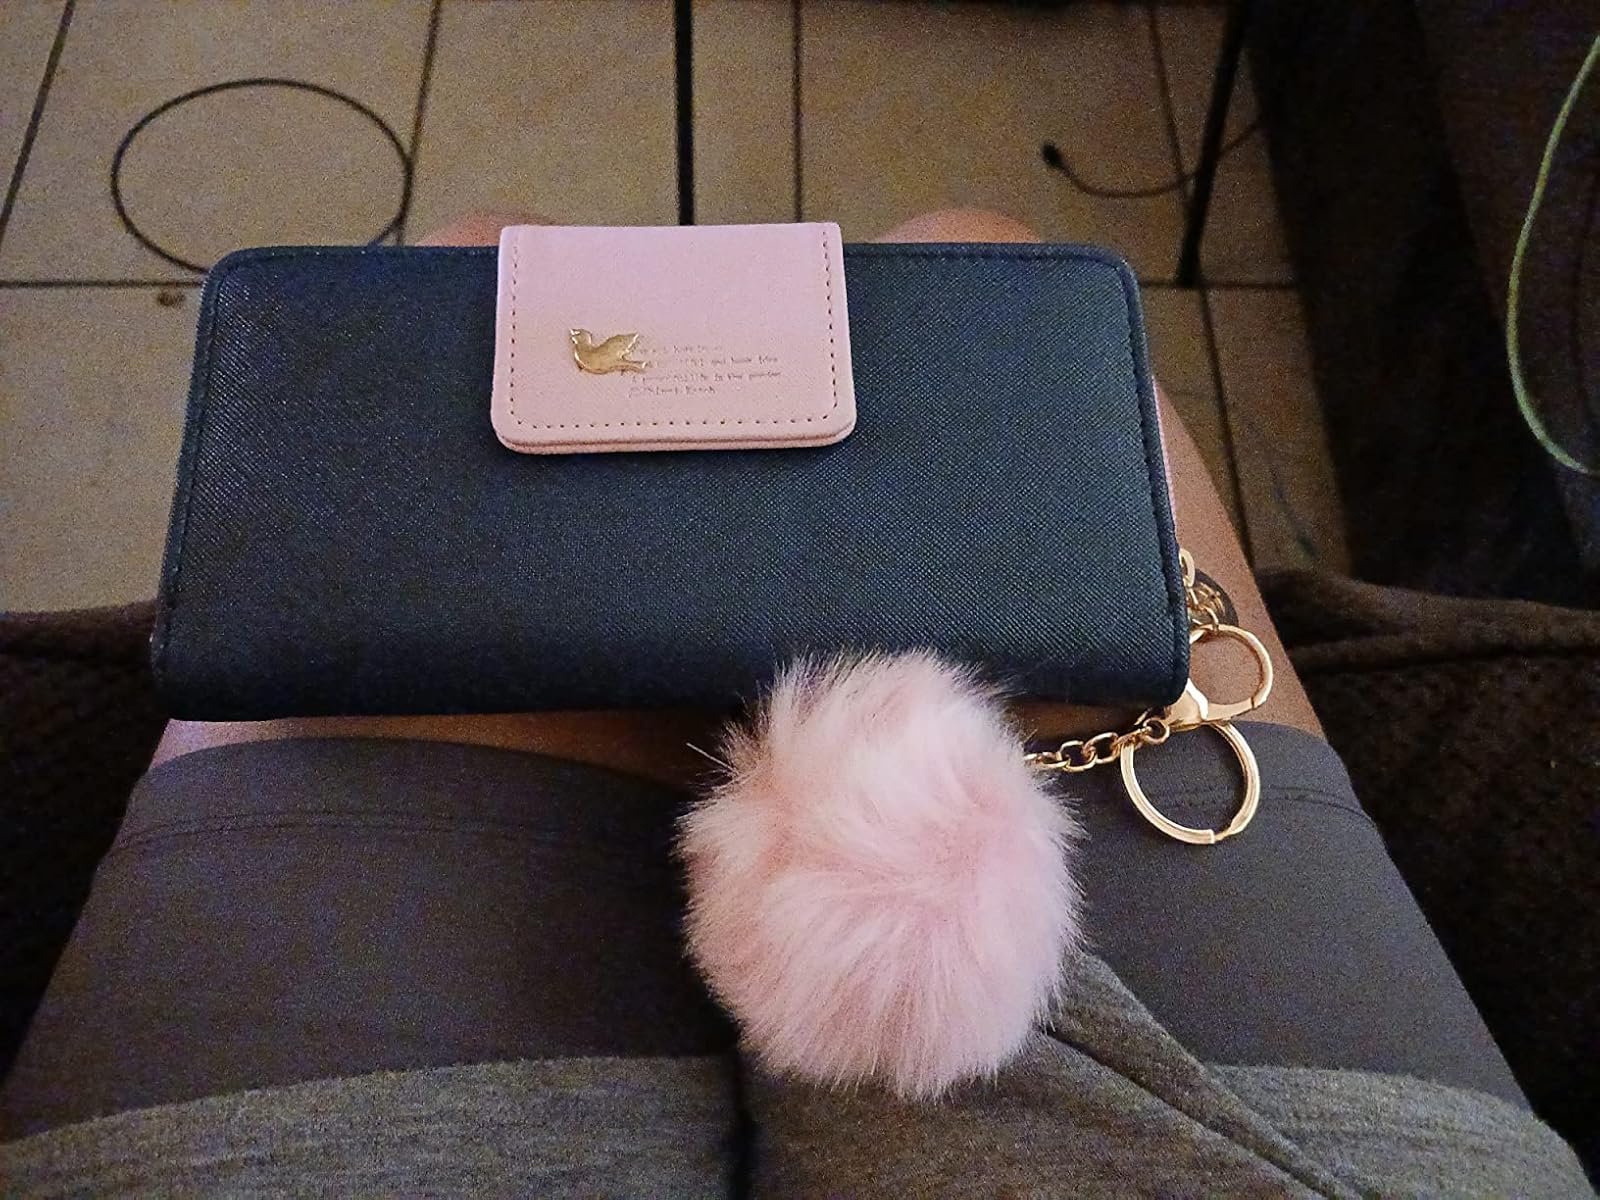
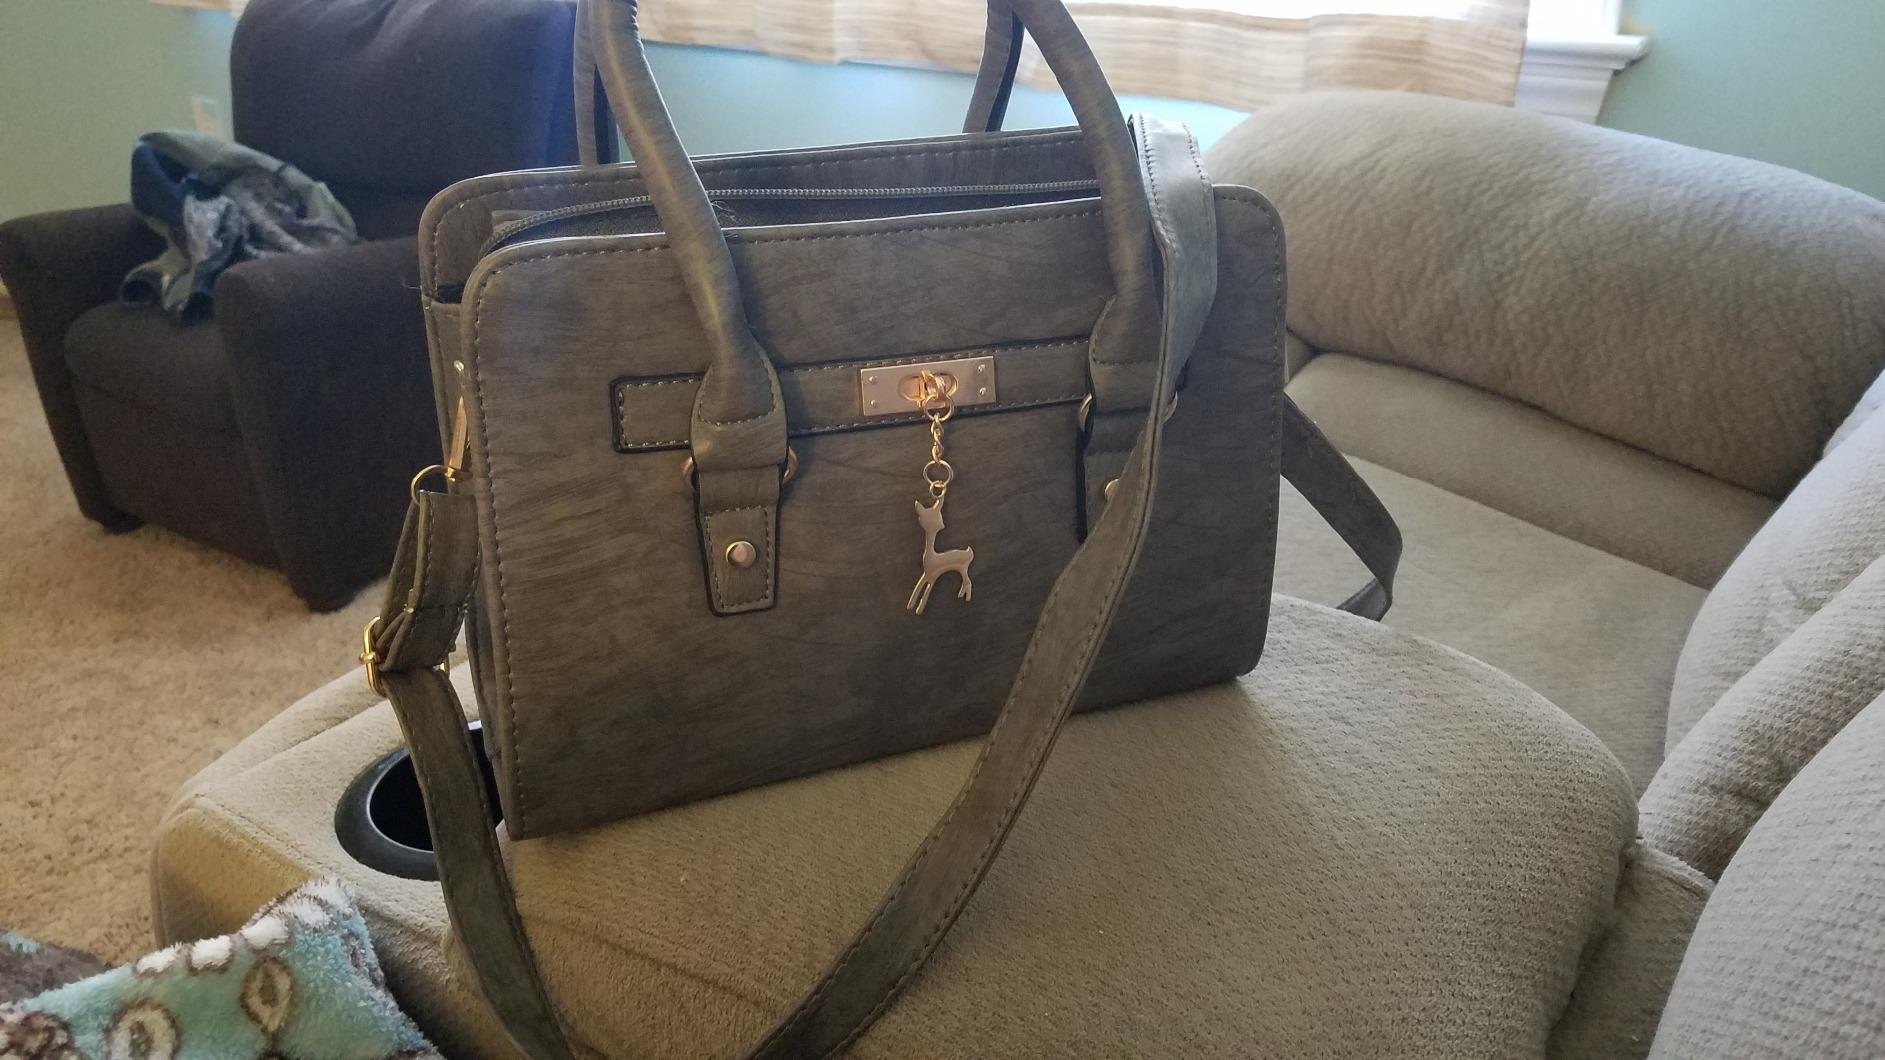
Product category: accessories_handbag
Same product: no